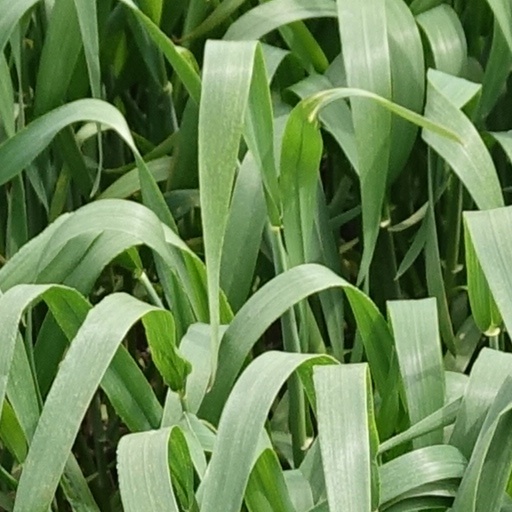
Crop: wheat